Isabella (comics)

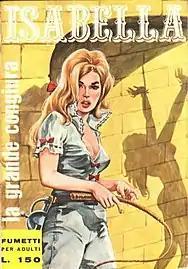

Isabella (i.e. "Isabella Duchess of the Devils") is an Italian comic book series created by Giorgio Cavedon as the writer and Sandro Angiolini as artist.